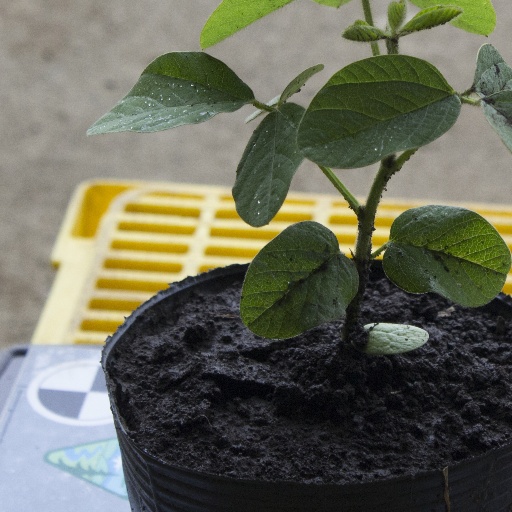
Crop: soybean